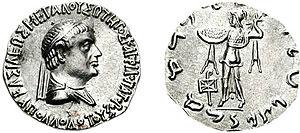
Apollodote Iᵉʳ Sôter, est un roi indo-grec qui régna sur les territoires gréco-bactriens dans la seconde moitié du IIᵉ siècle av. J.-C., probablement entre 186 ou 185 jusqu'à environ 175 av. J.-C. Il meurt vers 163-162 av. J.-C.
Démétrios Iᵉʳ Anikêtos est un roi du royaume gréco-bactrien.
Diodote / Diodotos / Diodotus II Theos est souverain du royaume gréco-bactrien de 238 av. J.-C. ou 234 av. J.-C. à 230 av. J.-C. ou 221 av. J.-C.